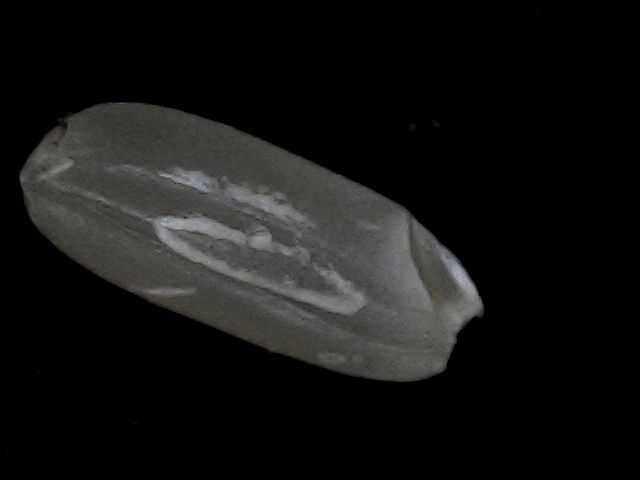
Rice variety: BD95